Arkansas Highway 31

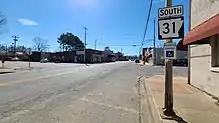
Highway 31 in downtown Lonoke, Arkansas.

Highway 31 was one of the original Arkansas state highways when the system was first numbered in 1926. The route ran from Sherrill north roughly along its current routing, terminating at Beebe.